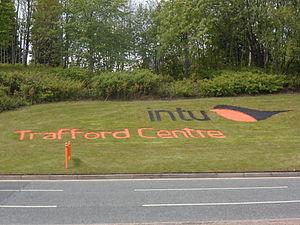
Intu Properties, anciennement Capital Shopping Centres Group est une Société Civile de Placement Immobilier britannique, largement centrée sur la gestion de centres commerciaux et leur développement. En plus de 13 centres commerciaux au Royaume-Uni, le groupe Capital Shopping Centres possède aussi la filiale californienne 'Equity One. Les actions de la compagnie sont présentes aux Bourses de Londres et de Johannesbourg et fait partie de l'indice FTSE 250.